Landour

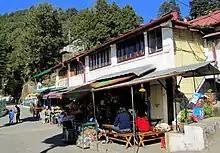
"Char Dukan" literally Four Shops, Landour

There are under 100 detached private homes in the Cantonment, and under 200 buildings overall. The non-residential buildings belong to either the military, or to the state-owned broadcasters Doordarshan and All India Radio, who have repeater stations atop Lal Tibba hill, at over 7,700 ft. the highest point in all of Mussoorie-Landour. The transmitters are mounted on Landour's answer to Paris, an Eiffel-inspired orange-and-white tower that is the most recognizable feature in all of Landour. Lal Tibba was also known as Depot Hill, referring to the convalescent depot. Nearby Sisters Bazaar likewise referred to the nurses' dormitory at the location; nurses are still addressed as 'Sister' in the Subcontinent, from a time in the 19th century when most nurses were Anglican, Methodist or Catholic nuns. The Cantonment is also home to the well-known Landour Community Hospital, founded by American missionaries. At the time of its founding in 1931 it was one of the first good non-military hospitals in the region. It has been run by the Emmanuel Hospital Association, an indigenous Christian health and development agency, since 1981, and continues to provide affordable (or free) medical care to the people of Landour and the surrounding hills.